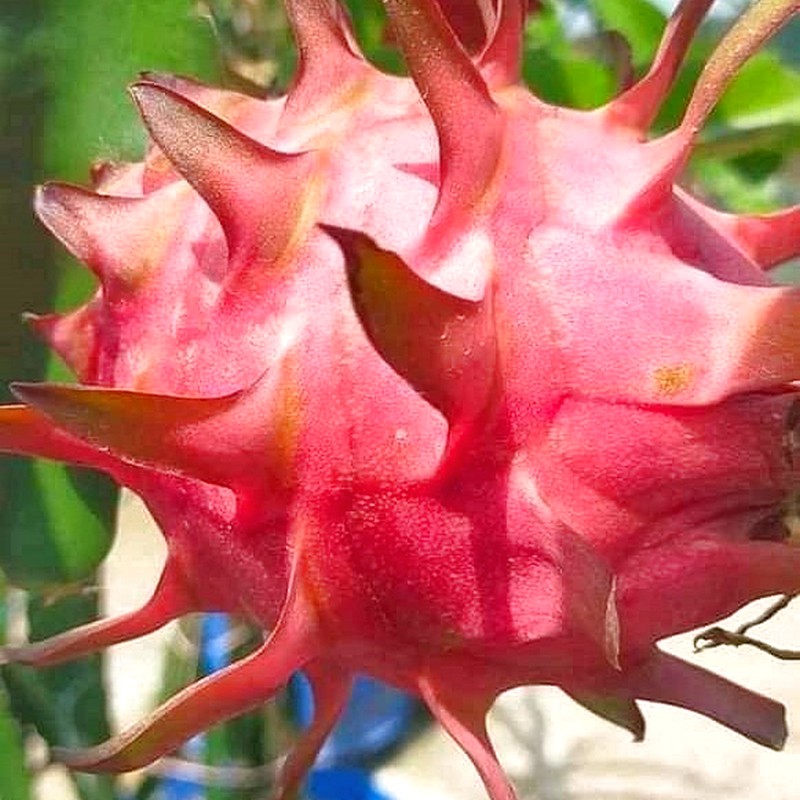
Label: Mature Dragon Fruit